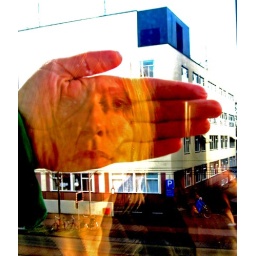
So I've been entertaining myself in our balcony window while on crutches for the last few weeks.